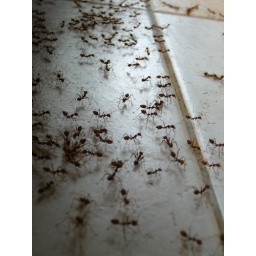
Large red ants at our guest house in Pang Mapha.